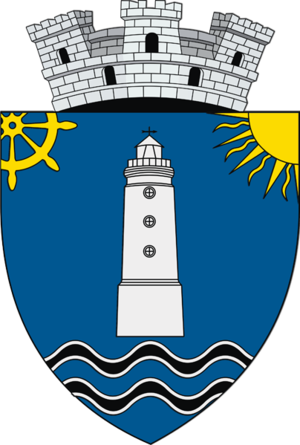
Sulina est une ville portuaire de Roumanie, située sur le bras danubien du même nom, aux bouches du Danube, ouvrant sur la mer Noire.